Mary Ann Greene

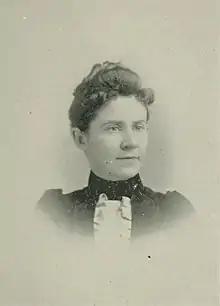
"A Woman of the Century"

Mary Ann Greene (June 14, 1857 – 1936) was a 19th-century American lawyer, writer, and lecturer from Rhode Island. She was the first American woman to be invited to address the World's Congress of Jurisprudence and Law Reform, where she delivered an address upon "Married Women's Property Acts in the United States, and Needed Reforms Therein." She was also the first woman to publish in the "American Law Review" (1890), and the first woman to argue a case before the Rhode Island Supreme Court (1907). Greene's principal literary works were articles on legal subjects, for magazines and papers, such as "The Chautauquan" and the "American Law Review".